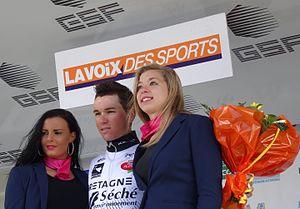
Reportage photographique réalisé le vendredi 9 mai 2014 à l'arrivée de la troisième étape de l'édition 2014 des Quatre jours de Dunkerque à Calais, Pas-de-Calais, Nord-Pas-de-Calais, France. Depicted person&#58
Clément Koretzky est un coureur cycliste français, professionnel entre 2012 et 2016. Son frère Victor est également cycliste.
La 60ᵉ édition des Quatre Jours de Dunkerque a eu lieu du 7 au 11 mai 2014. Cette course cycliste fait partie du calendrier UCI Europe Tour 2014 en catégorie 2.HC.